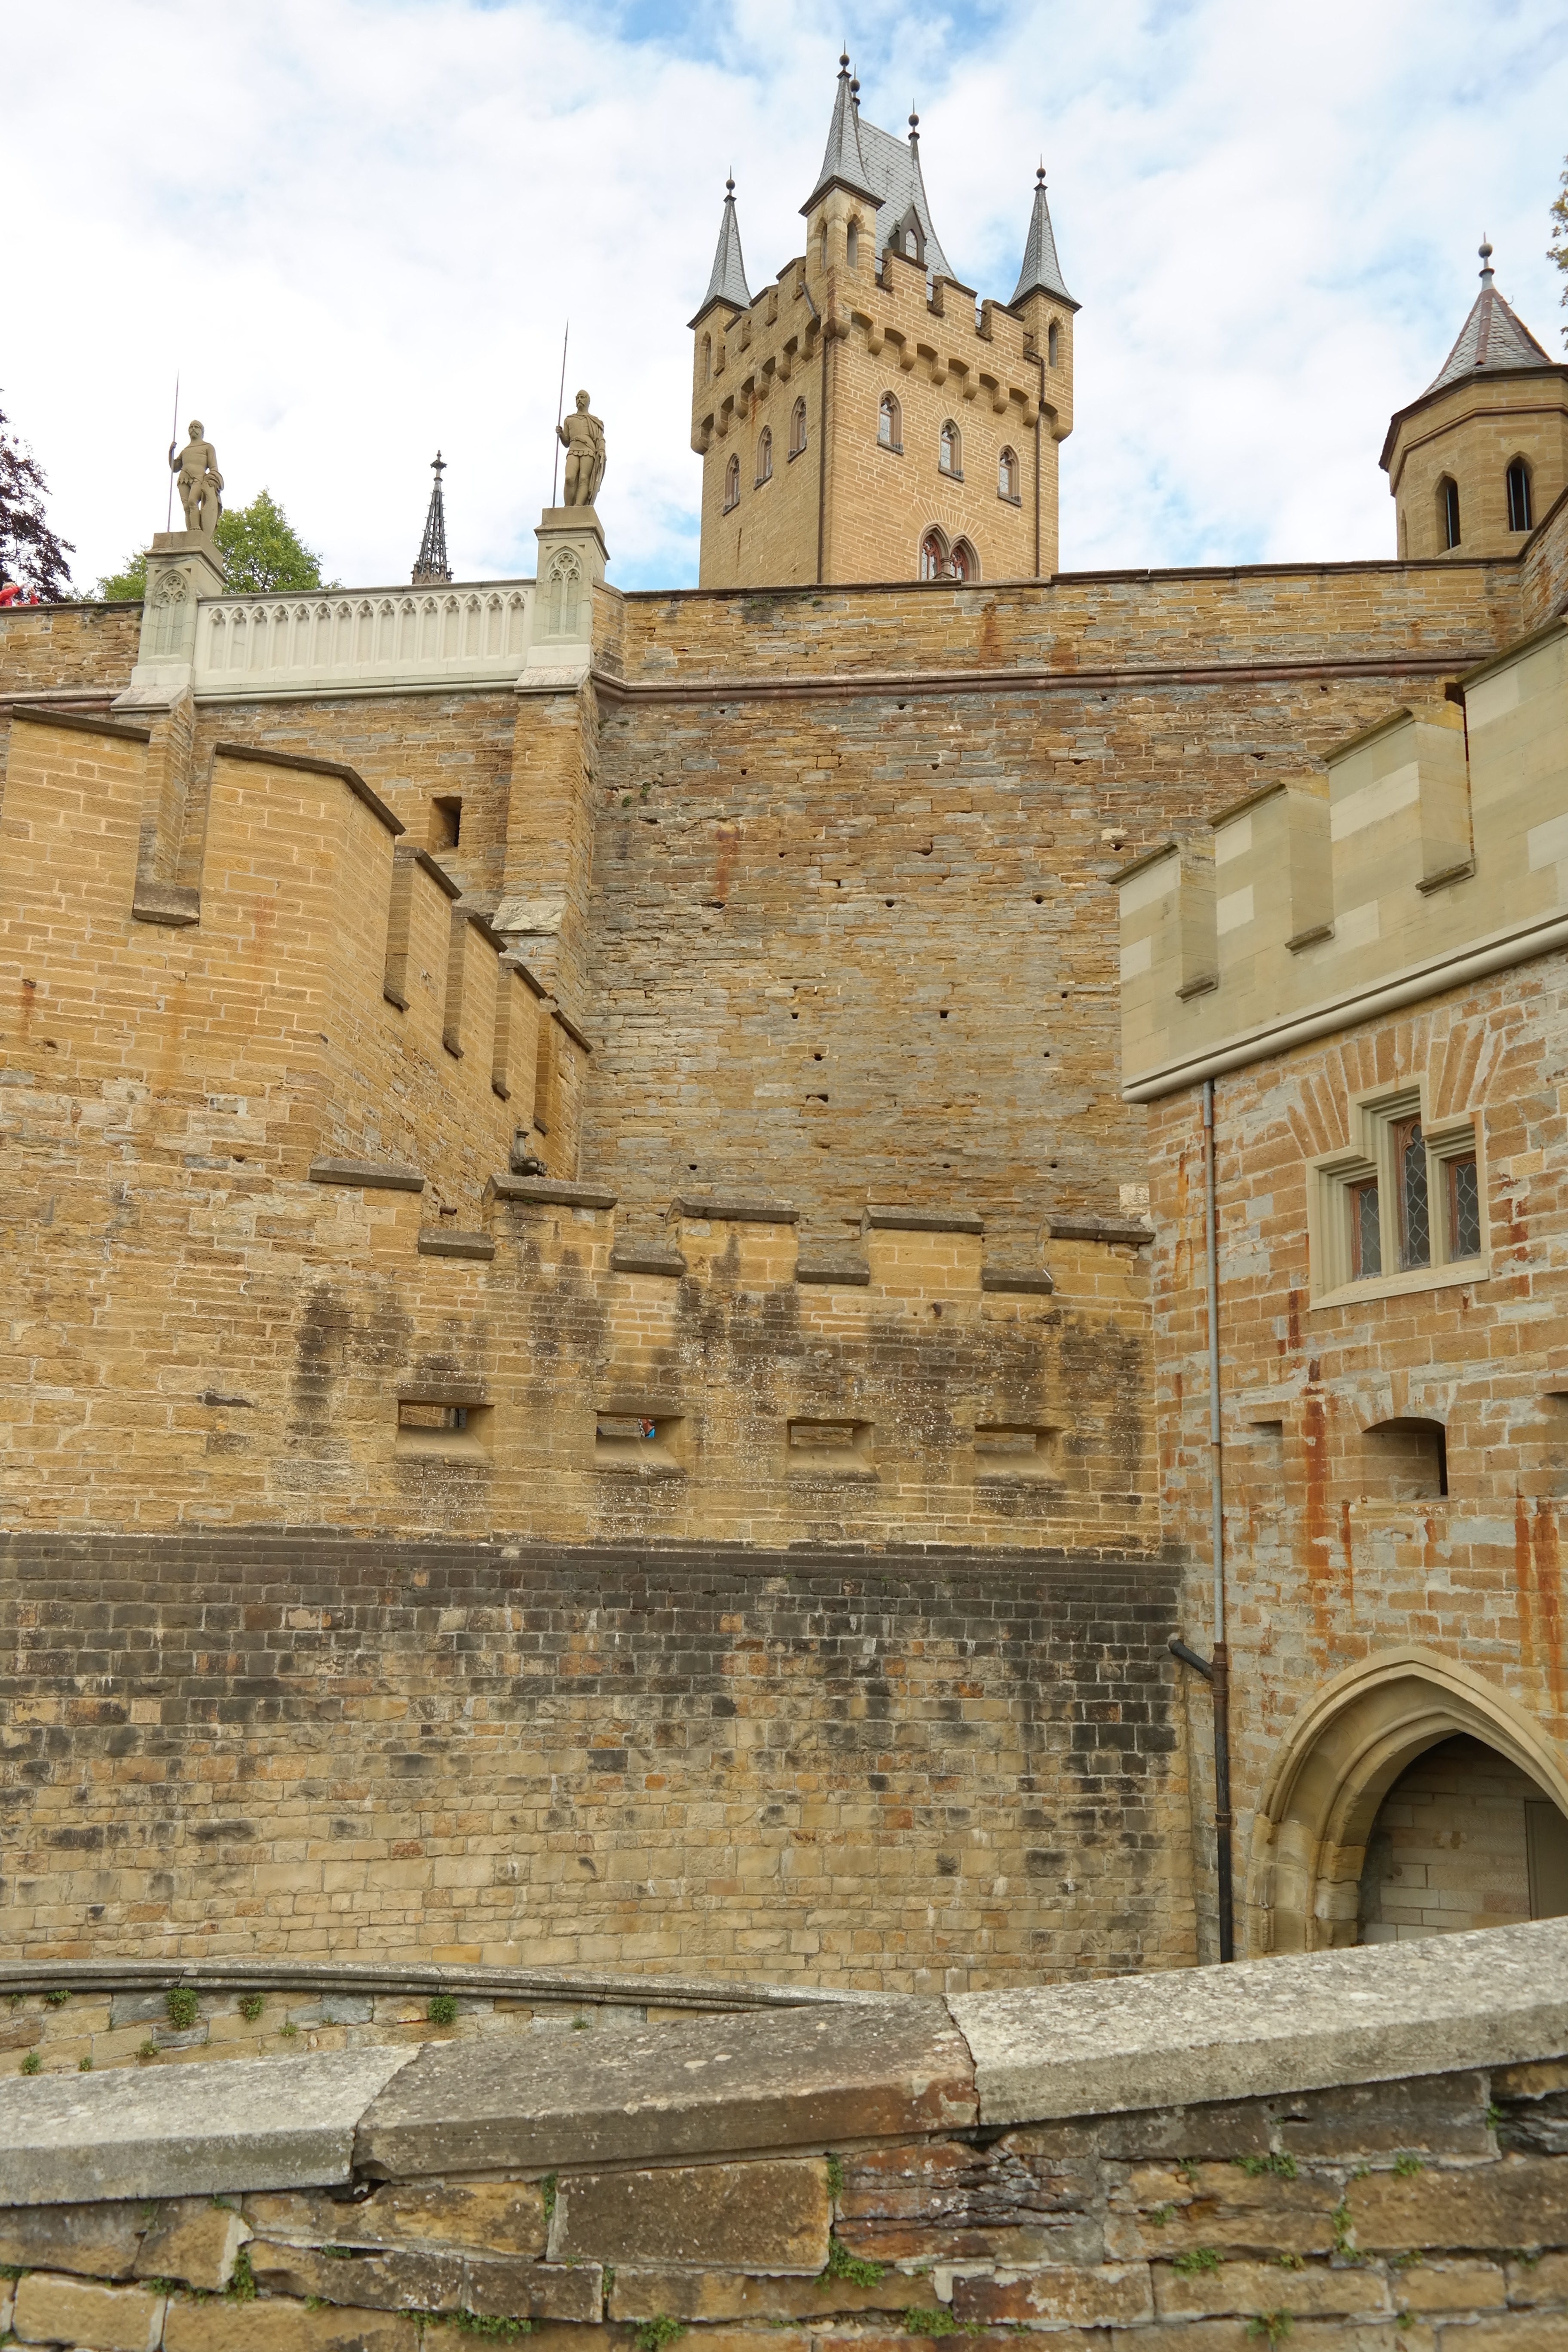
town, building, chateau, castle, cathedral, fortification, battlement, place of worship, medieval architecture, fortress, ruins, monastery, germany, middle ages, burghof, gate tower, baden wurttemberg, hohenzollern, hohenzollern castle, historic site, ancient history, german imperial house, ancestral castle, bisingen